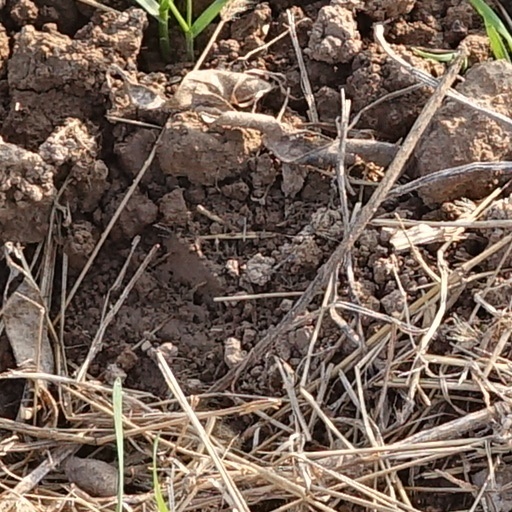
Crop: wheat